Mark Madden

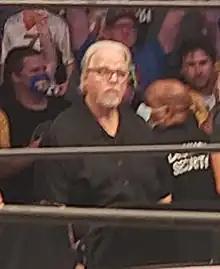
Madden attending "AEW Dynamite" in 2021

Mark Madden (born December 29, 1960) is an American sports talk show host in Pittsburgh. He is best known for his work as a professional wrestling color commentator for World Championship Wrestling (WCW). Madden hosts a weekday afternoon show from 3-6 PM on local radio station, 105.9 The X, and serves as a part-time sports columnist for TribLive.